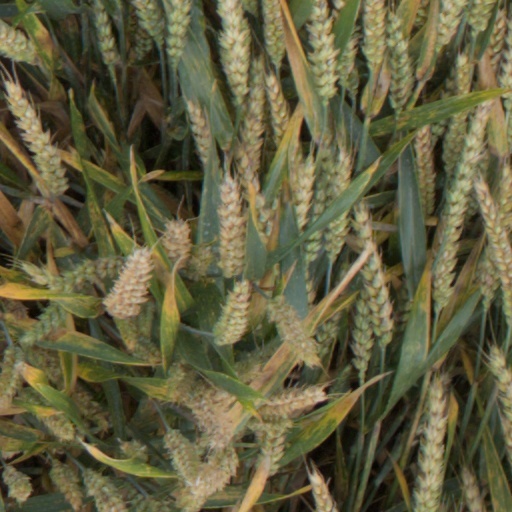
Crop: wheat